Management of cerebral palsy

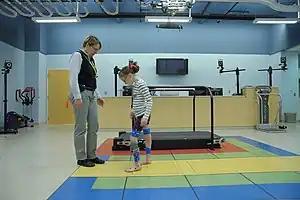
Researchers are developing an electrical stimulation device specifically designed for children with cerebral palsy, who have foot drop which results in tripping when walking.

Over time, the approach to cerebral palsy management has shifted away from narrow attempts to fix individual physical problems such as spasticity in a particular limb to making such treatments part of a larger goal of maximizing the person's independence and community engagement. Much of childhood therapy is aimed at improving gait and walking. Approximately 60% of people with CP are able to walk independently or with aids at adulthood. However, the evidence base for the effectiveness of intervention programs reflecting the philosophy of independence has not yet caught up: effective interventions for body structures and functions have a strong evidence base, but evidence is lacking for effective interventions targeted toward participation, environment, or personal factors. There is also no good evidence to show that an intervention that is effective at the body-specific level will result in an improvement at the activity level, or vice versa. Although such cross-over benefit might happen, not enough high-quality studies have been done to demonstrate it.